The Big Bamboo

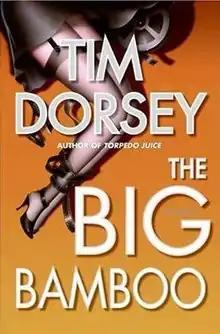
First edition cover

The Big Bamboo is the eighth novel by Tim Dorsey featuring the sociopathic anti-hero Serge A. Storms. It was published in the US in March 2006 and May 2006 in the UK. The plotline follows Serge A. Storms as he follows his recent obsession of Hollywood and movies, in particular the movie "The Punisher", which was shot on location in Florida. Serge travels to Hollywood to write a screenplay, something that Coleman, his constantly addled companion, is constantly interrupting with obnoxious and sometimes outrageous concerns.